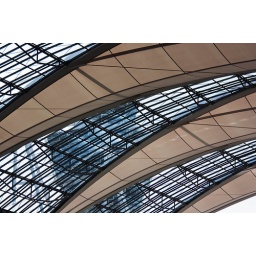
Parts of the roof between terminal 1 and 2, tower in the background. Taken during 20th PWM Munich Photowalk.